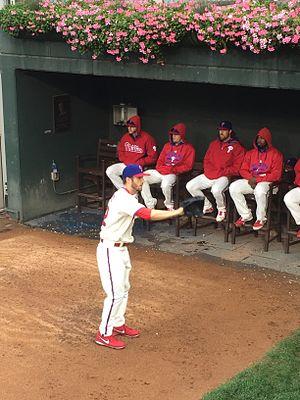
Kenneth Elwin Roberts est un lanceur de relève gaucher des Phillies de Philadelphie de la Ligue majeure de baseball.